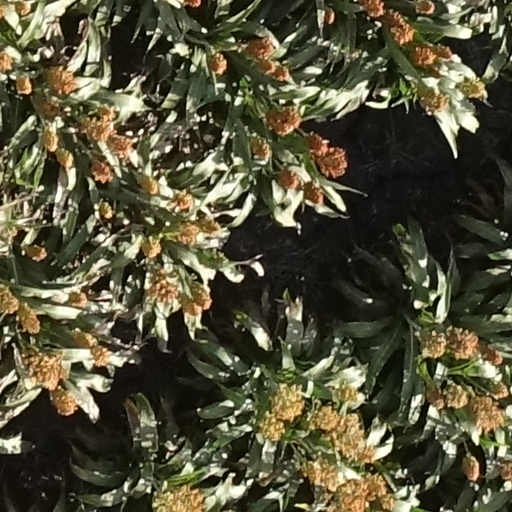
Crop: sorghum